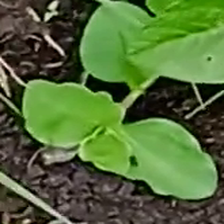
Weed species: Kena_(Commplina_benghalensio)